Holger Zastrow

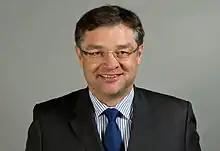
Holger Zastrow (2013)

Holger Zastrow (born 12 January 1969 in Dresden) is a German politician of the liberal Free Democratic Party of Germany (FDP). He is President of the state party in Saxony (since 1999) and chairman of the FDP parliamentary group in the Saxon Parliament (since 2004). He is also a member of the federal board of the FDP.